Jiro Ishimaru

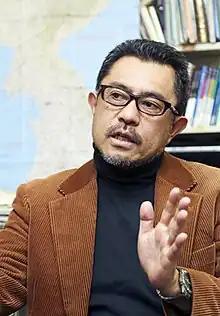
Ishimaru Jiro

Ishimaru was born in 1962 in Osaka, central Japan. He developed an early interest in Korean history and culture which, after graduating from Kyoto's Doshisha University, led him to studying Korean language for two and a half years in Seoul at Yonsei University.